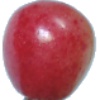
Label: cherry_rainier